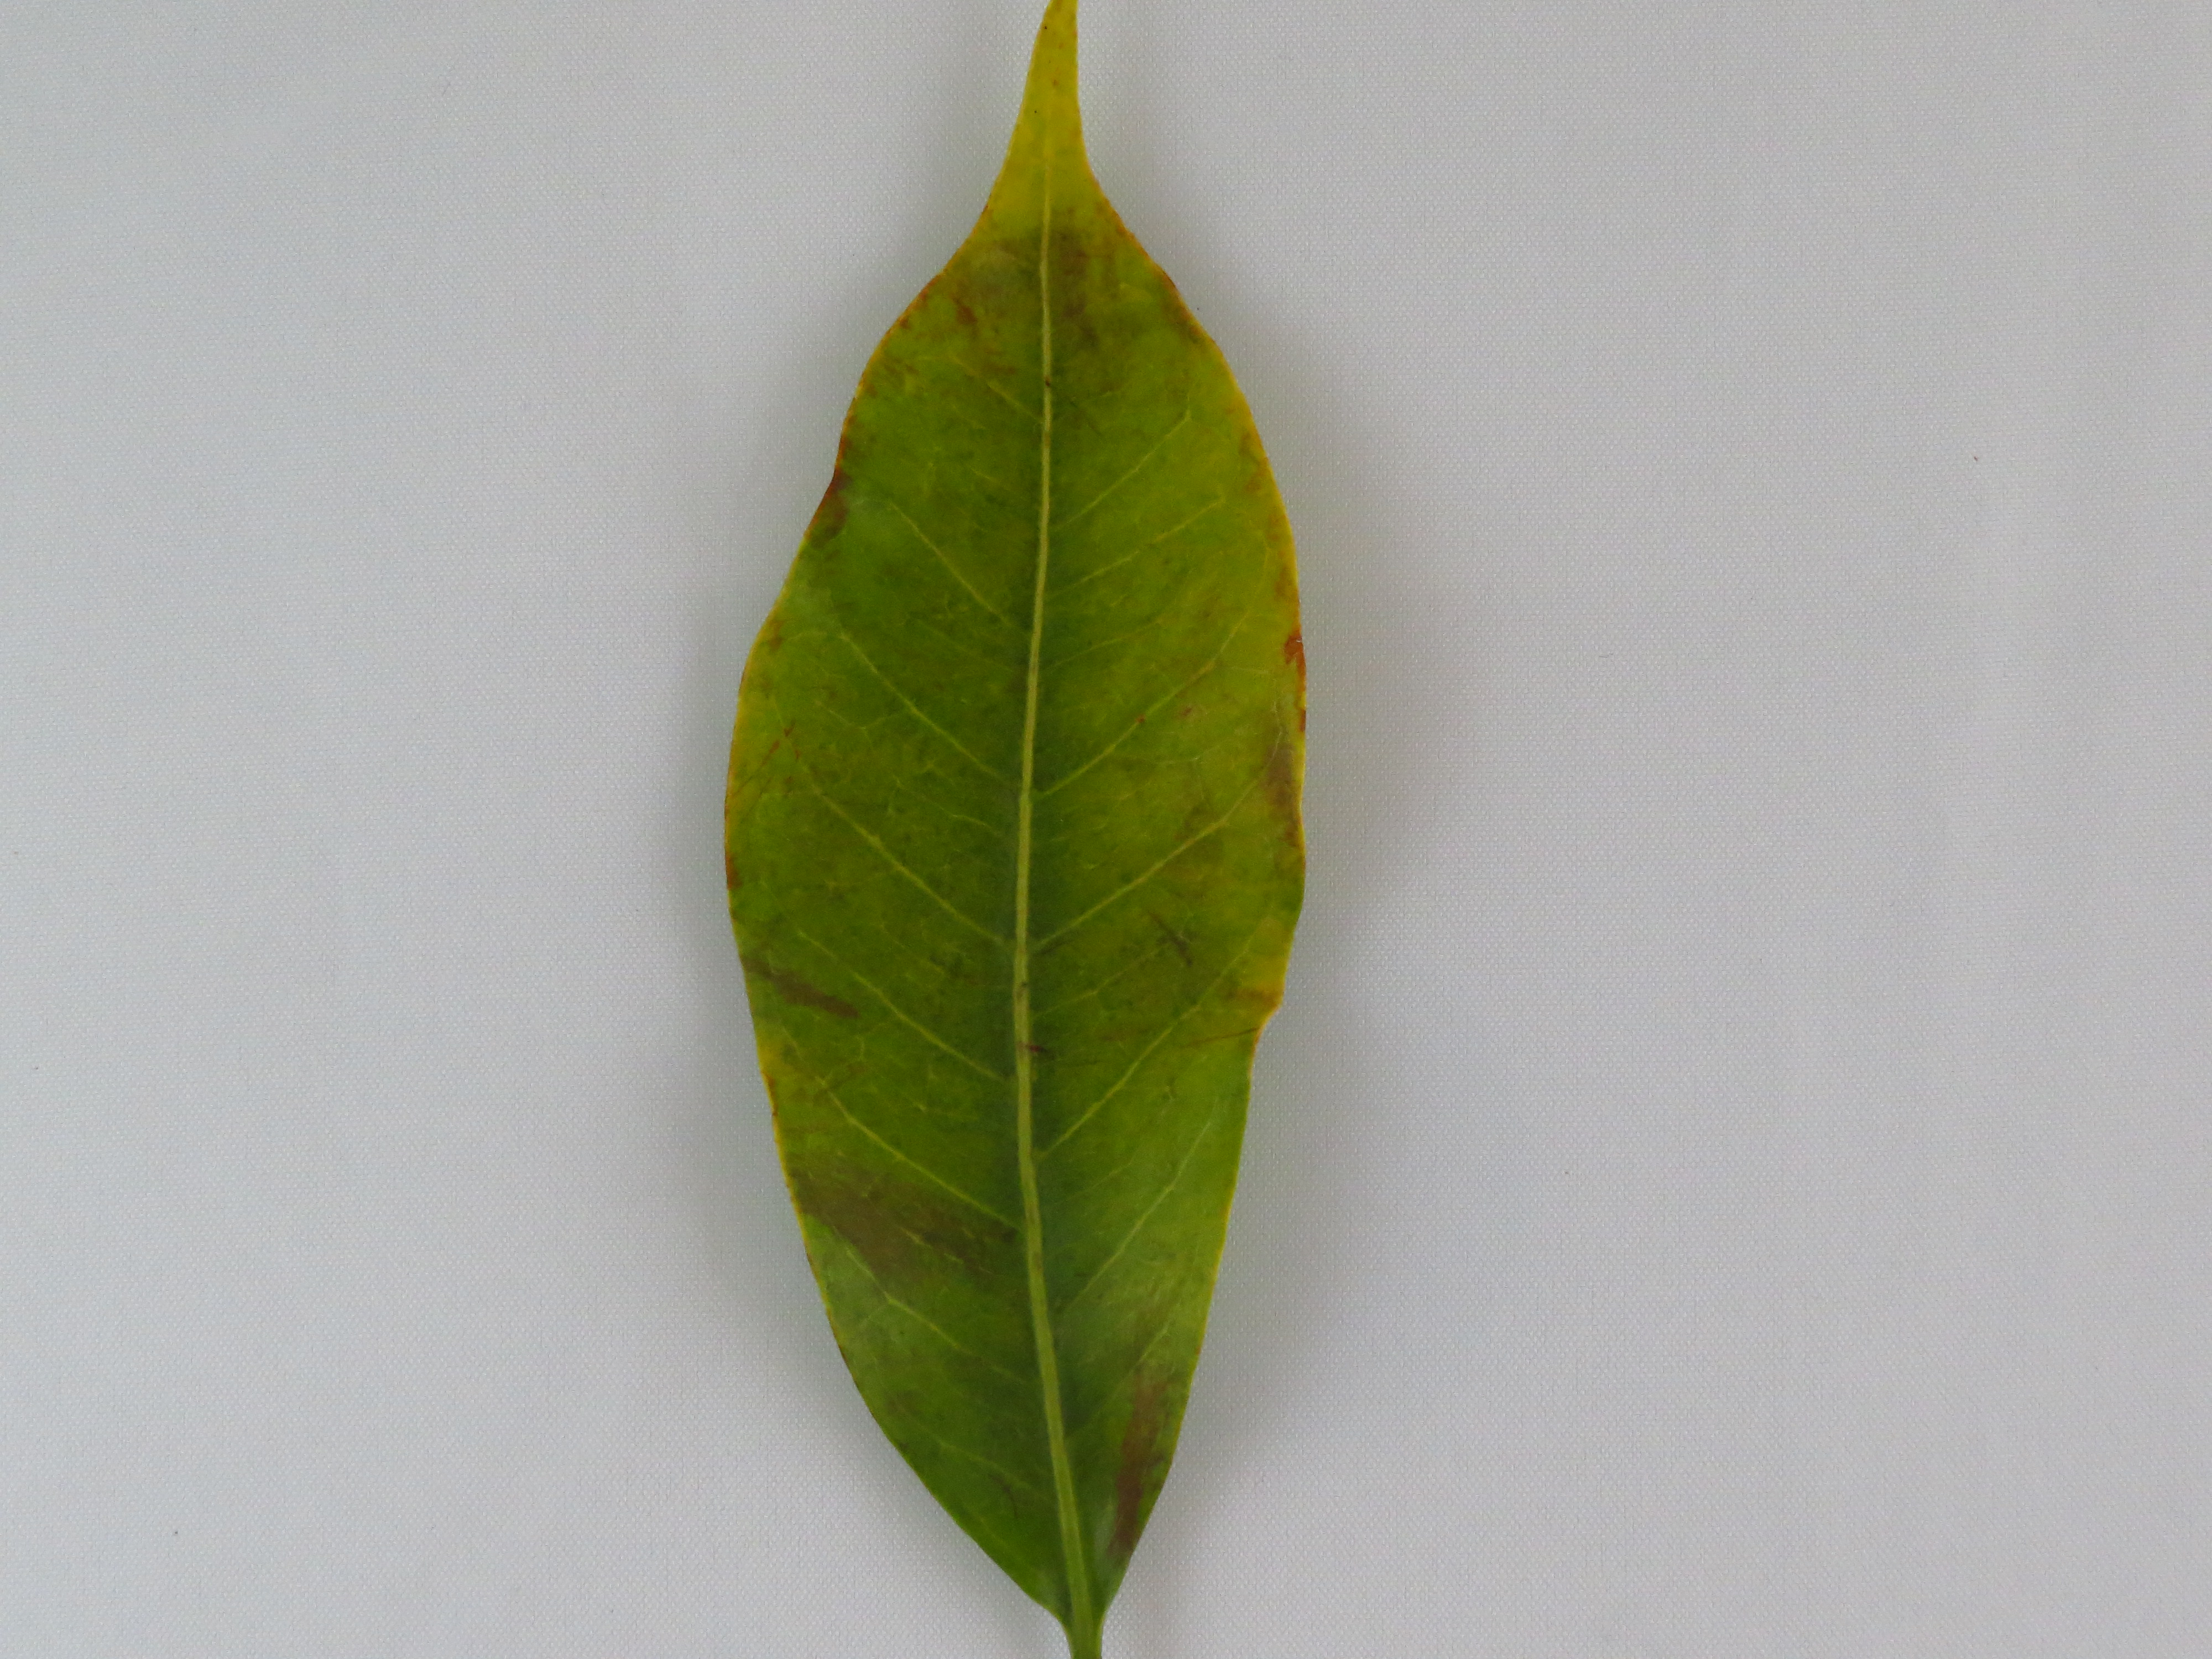
Label: nitrogen-N